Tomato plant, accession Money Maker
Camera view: tilt-top (135 deg); turntable rotation: 60 degrees
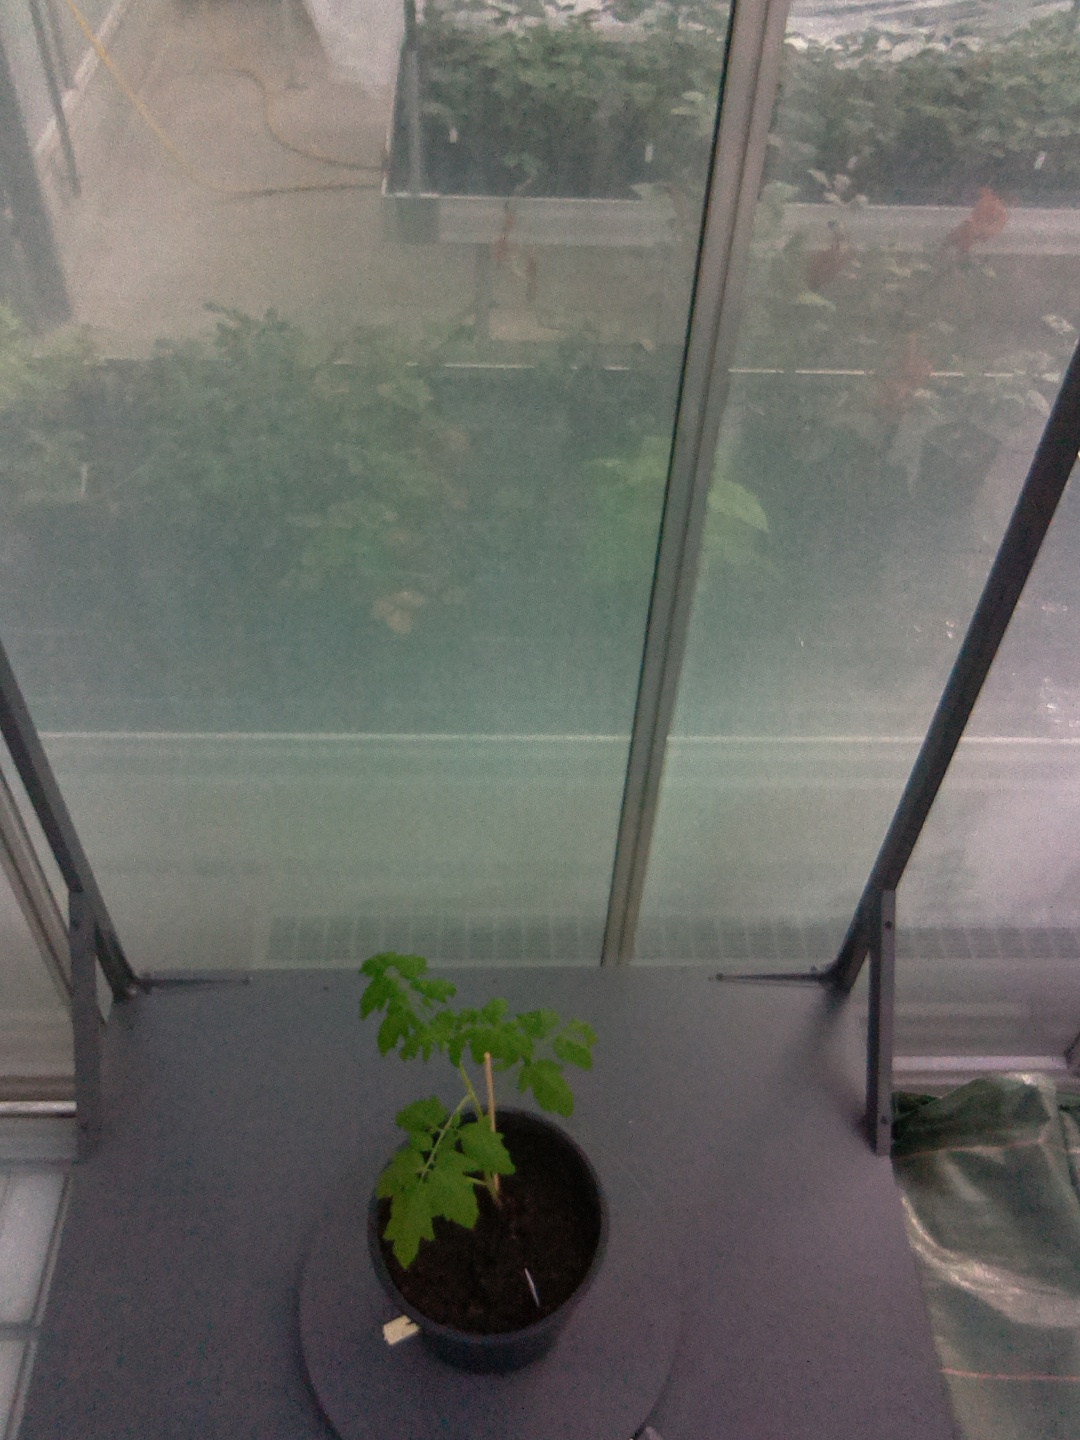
BBCH growth stage 13: 6 of true leaves visible